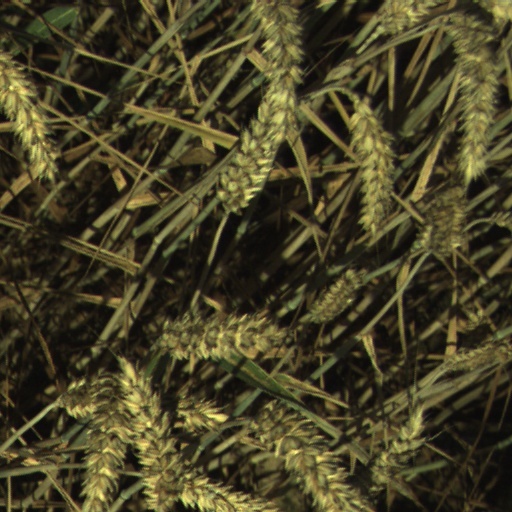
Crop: wheat